Colares (Sintra)

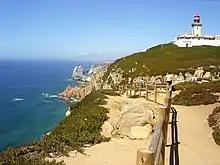
Cabo da Roca, the westernmost point of mainland Europe.

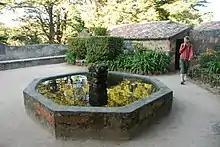
The Convent of the Capuchos.

Even before there was a "Portugal", the region of Colares was a place of human movement and settlement. By the Roman occupation of the Iberian Peninsula, the architecture of Colares was carved by Latin inscriptions, such as one found near the mouth of the Maçãs River: "SOLI ET LUNAE CESTIVIUS ACIDIVIS PERENNIS LEG. AVG. PR. PR. PROVINCIAE LUSITANAE".